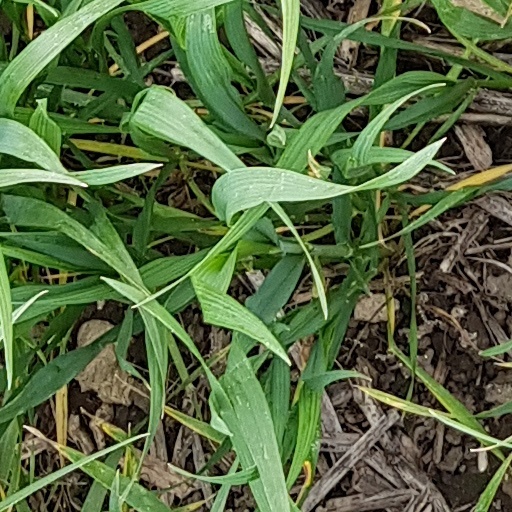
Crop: wheat